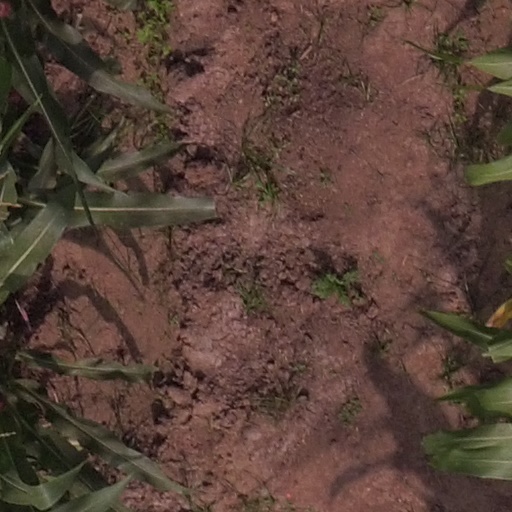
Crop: maize; corn